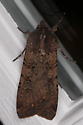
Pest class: cutworms